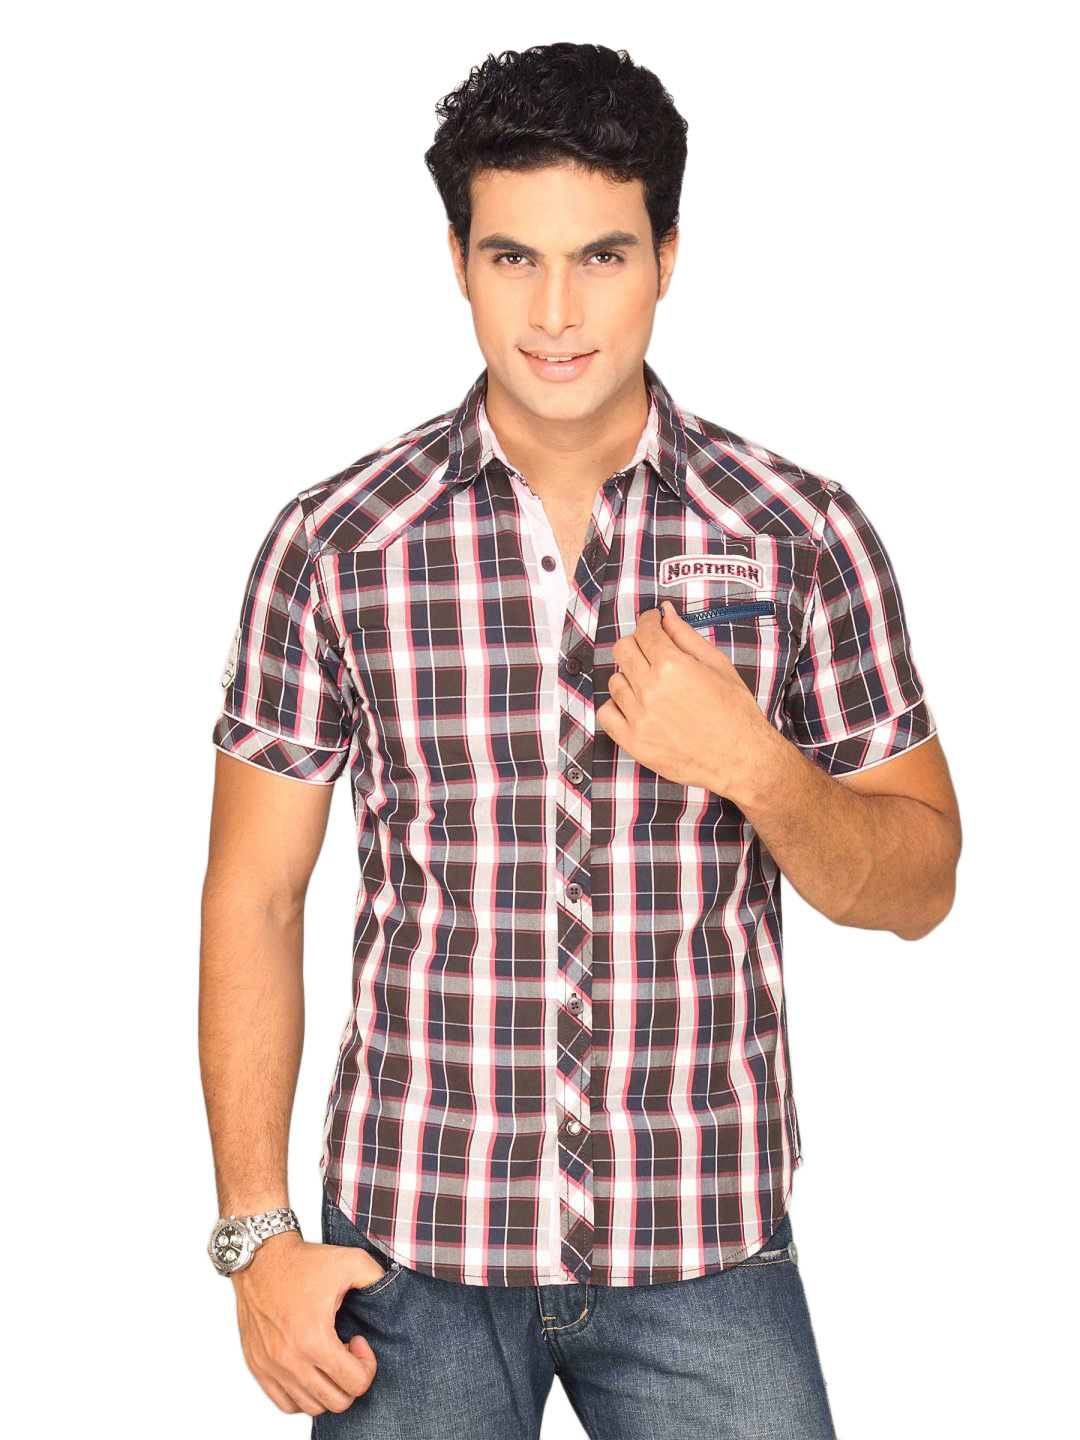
Locomotive Men Black Checked Shirt
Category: Apparel / Topwear / Shirts
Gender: Men
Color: Black
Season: Summer 2011
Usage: Casual